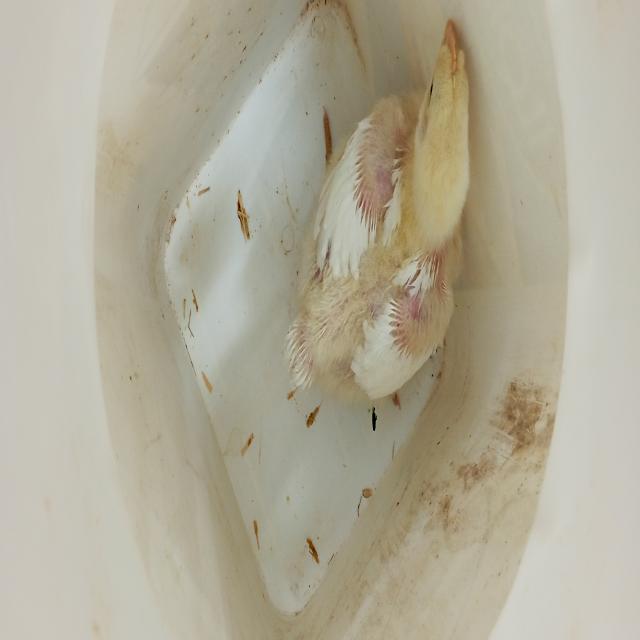
Weight: 650 g